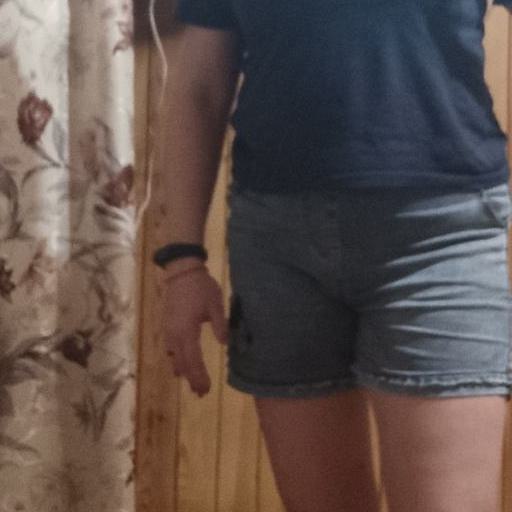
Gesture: no_gesture